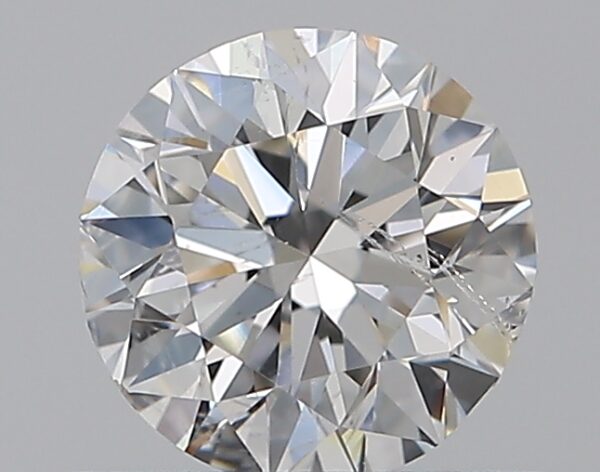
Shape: round
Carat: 0.5
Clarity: SI2
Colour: F
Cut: VG
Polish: VG
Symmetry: GD
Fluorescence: N
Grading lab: GIA
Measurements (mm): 5.02 x 5.08 x 3.17